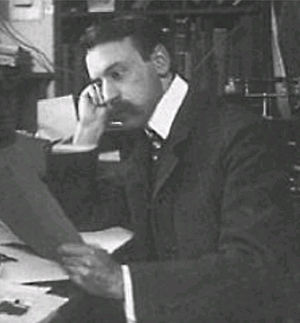
Acetylsalicylsyre / Historie
Arthur Eichengrün hos Bayer omkring 1900.
Acetylsalicylsyre er et febernedsættende, smertestillende og antiinflammatorisk stof. Det har desuden en blodfortyndende effekt, men det kan ved dagligt brug gennem længere tid medføre mavesår. Stoffet er et derivat af det naturligt forekommende stof, salicylsyre, der findes i piletræernes bark og i mjødurtens blomster. Acetylsalicylsyre omdannes i kroppen til salicylsyre. Det indgår i flere populære håndkøbslægemidler, herunder Aspirin, Magnyl, Kodimagnyl og Treo, og den helbredende effekt er overleveret i folkemedicinen og blev anvendt i oldtidens Sumer og Kina 4.000 år tilbage i tid.